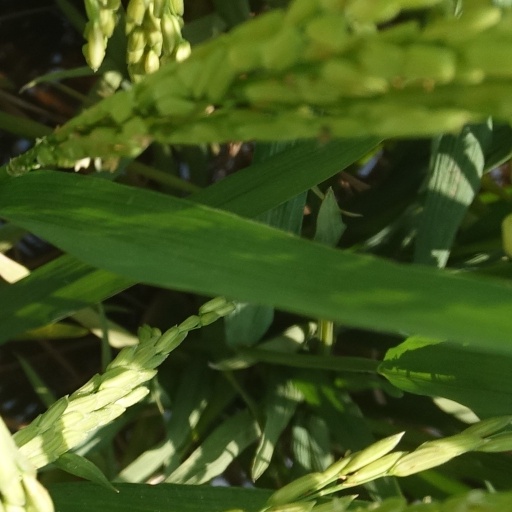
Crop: rice